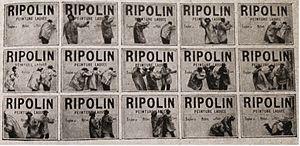
Photogrammes du premier film publicitaire exécuté en octobre 1898 à Paris par Félix Mesguich pour le compte de la Agence nouvelle de publicité (ANP). Marque
Ripolin est une marque de peinture française d'origine néerlandaise.
Félix Mesguich est un opérateur pionnier français de cinéma, né le 16 septembre 1871 à Souk Ahras en Algérie et décédé le 25 avril 1949 à Paris. Il fut un des premiers reporters du cinéma et le chef-opérateur du premier film publicitaire en octobre 1898 pour la marque Ripolin.